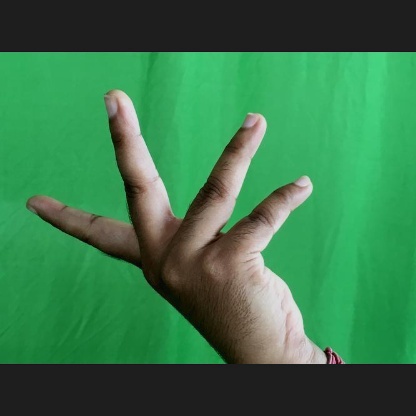
Mudra: Alapadmam